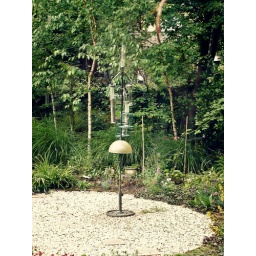
Working inside so just a view of the bird table in the back garden.